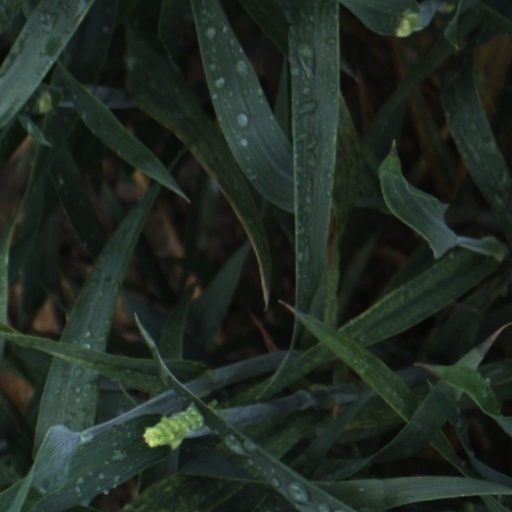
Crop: wheat